Haerlempjes

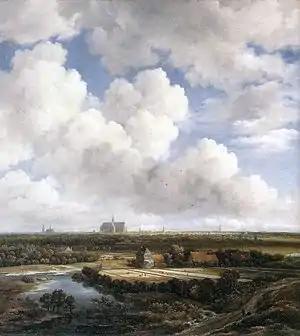
"View of Haarlem with Bleaching Fields," viewpoint somewhat higher in the air than the highest point of "Het Kopje", by Jacob van Ruisdael, c.1665

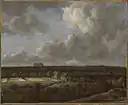
So-called "Bleaching Fields to the North-Northeast of Haarlem", actually showing bleaching fields in Heemstede to the south of Haarlem, by Jacob van Ruisdael, 1670s

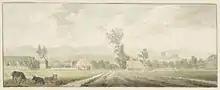
This watercolor from 1763 by Cornelis van Noorde shows how high the dunes of Bloemendaal used to be. This is a view of the Kleverlaan from the perspective of the Huis ter Kleef. "Clercq and Beeck", still owned by the De Clercq family a century later, is here on the left.

It wasn't until the 1650s that the production of the panoramic views began that were later copied by others. Perhaps the most famous is Ruisdael's view of Haarlem bleaching fields from the north-east, which is why many assumed that all Haerlempjes were painted from the same perspective, not realizing that the entire area is relatively flat and so they were painted from an imaginary point somewhere up in the air, and not from a mountaintop. There is a high dune in Bloemendaal called "Het Kopje" and there used to be a ridge of high dunes in Heemstede that were later slowly removed by sand-barges for use in building foundations for the mansions in the Amsterdam expansion known today as the Canals of Amsterdam. On older maps, the "Sant-vaert" is clearly marked where such barges once travelled. That canal still exists today and forms the modern border between Haarlem and Heemstede, and is called the "Crayenestervaart".